Vegetable carving

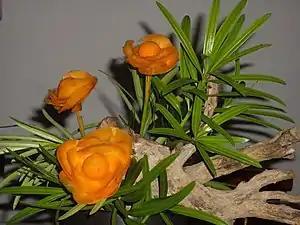
Carrot poppy arrangement

Vegetable carving is the art of carving vegetables into other objects, such as flowers and birds.